Mani di fata

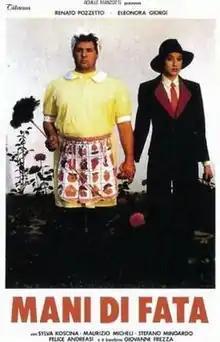

Mani di fata ("Fairy Hands") is a 1983 Italian comedy film directed by Steno.